Mexican handcrafts and folk art

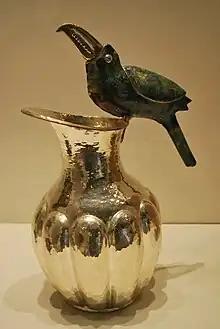
Silver jar with bird handle at the Museo de Arte Popular in Mexico City

Handcrafts in Mexico vary widely from materials used, techniques and employ and styles preferred. The most prevalent of Mexico's crafts is ceramics/pottery. Ceramics was considered one of the highest art forms during the Aztec Empire, with the knowledge of making pottery said to have come from the god Quetzalcoatl himself. Pre-Hispanic pottery was made by coiling the clay into a circle then up the sides, then scraping and molding the coiled work until the coils could no longer be detected. The Spanish introduced the potters’ wheel and new glazing techniques. Majolica glazed pottery was introduced by the Spanish. Puebla in particular is renowned for its variety of Majolica, which is called Talavera. One distinctive feature of this city is that many kitchens and buildings are decorated with intricately detailed Talavera tiles. Tiles are a subset of ceramic pottery and were used extensively in colonial-era Mexico. These tiles were first fired at a low temperature, then hand-painted with intricate designs, then fired at a high temperature to set the glaze. These are still made, but most decorative tiles used in Mexico are factory-made. Unglazed pottery is still made, but generally it is for decorative purposes only, and copies the designs of pre-Hispanic cultures.